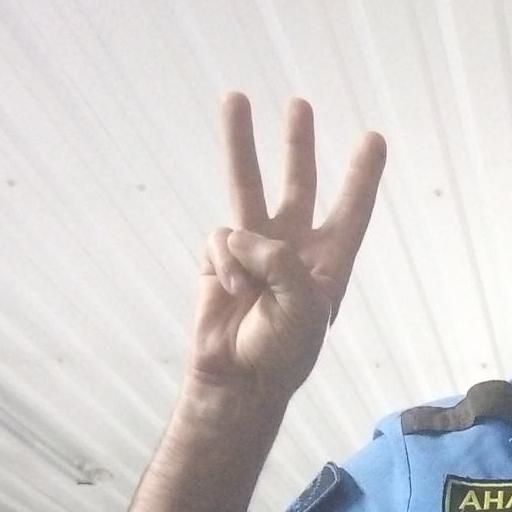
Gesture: three